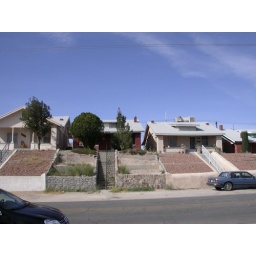
A row of houses in El Paso, TX. Not much grass in these yards!